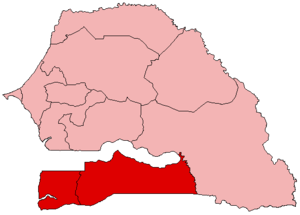
Carte de la région Casamance, Sénégal.